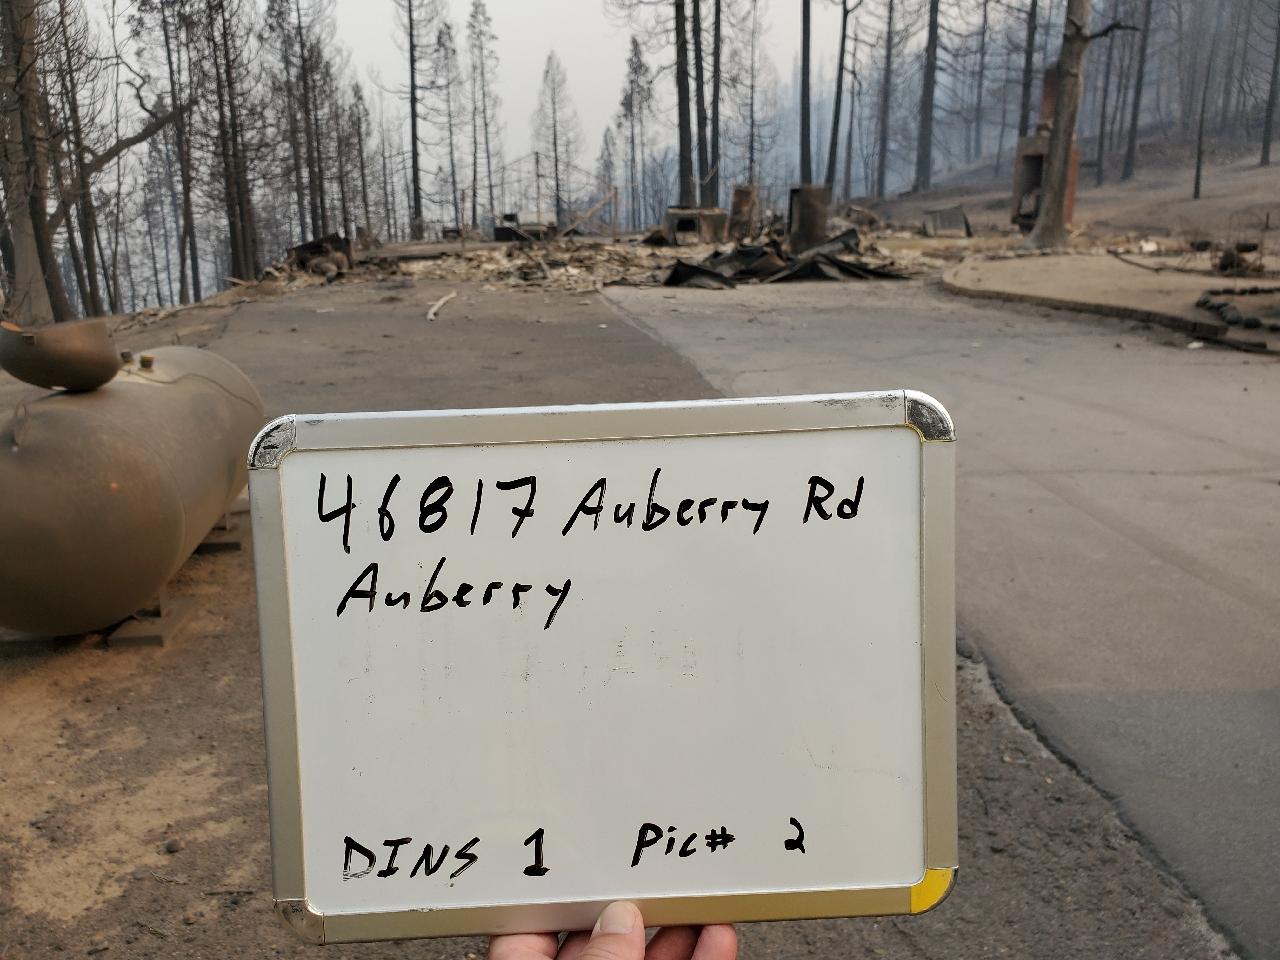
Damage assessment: destroyed